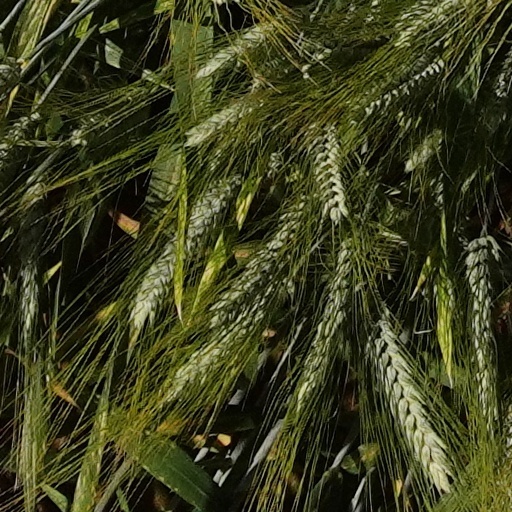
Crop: wheat